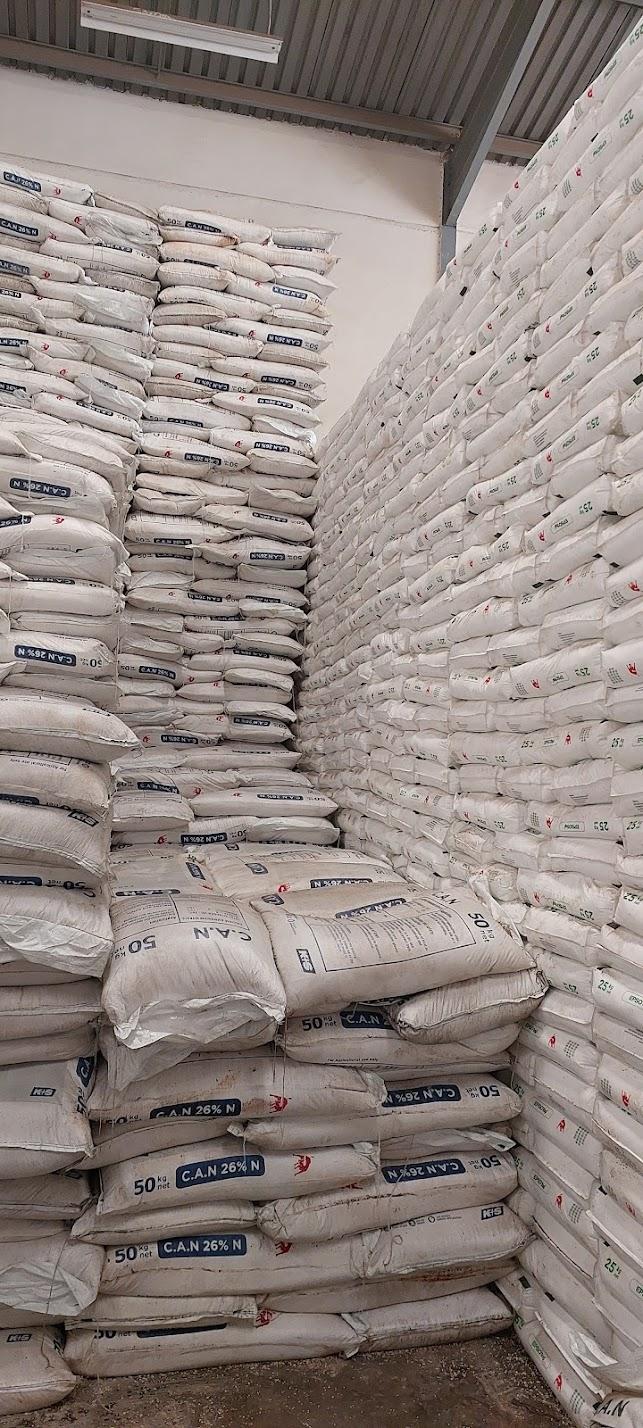
Mifuko mingi aina ya viroba imejaa katika gala, maandishi juu yake yanaelezea ndani iko mbolea, inayotumiwa na wakulima katika kustawisha na kunawirisha mazao yao, kutoa matunda mengi yanayohitajika kwa ajili ya maisha yetu ya kila siku.